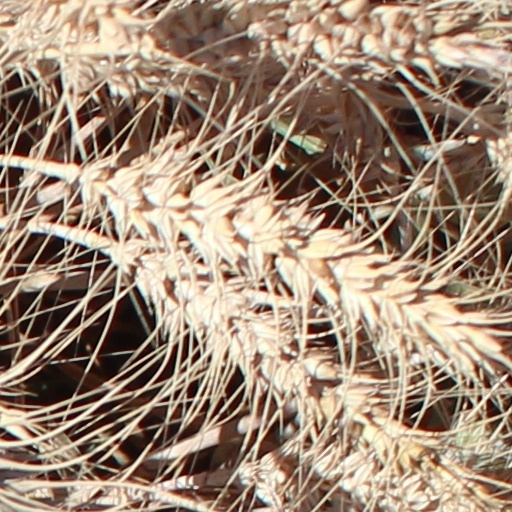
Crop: wheat